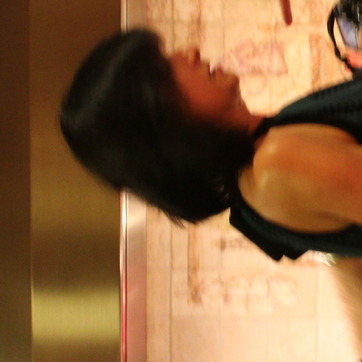
Material: hair